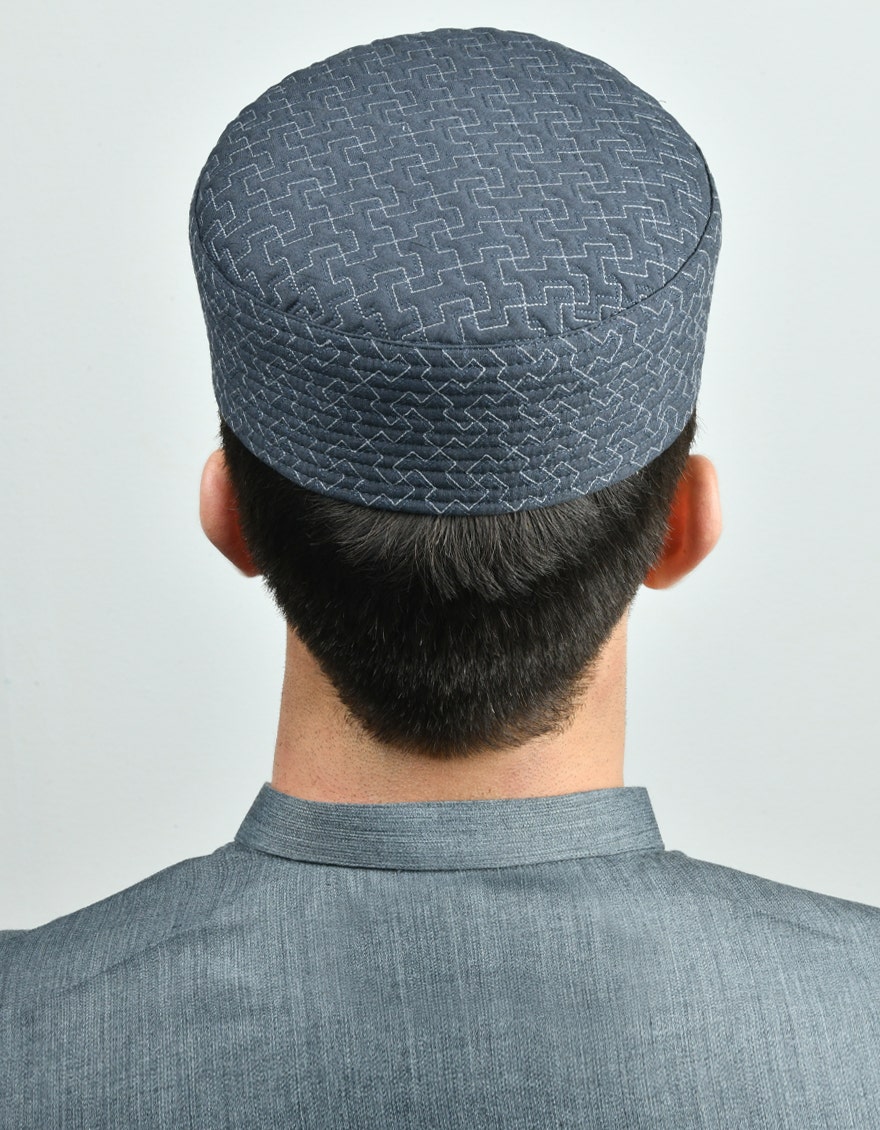
dark grey traditional turban